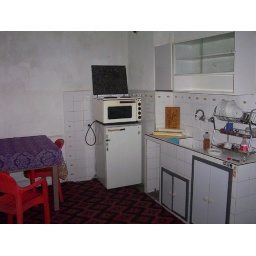
a pic of MY kitchen in MY apartment. Note the small oven on top of the fridge.